Parasitoid

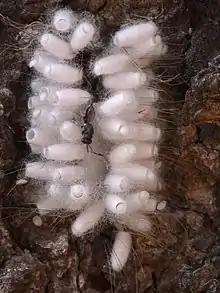
A hyperparasitoid chalcidoid wasp on the cocoons of its host, a braconid wasp, itself a koinobiont parasitoid of Lepidoptera

Parasitoids can be classified as either endo- or ectoparasitoids with idiobiont or koinobiont developmental strategies. Endoparasitoids live within their host's body, while ectoparasitoids feed on the host from outside. Idiobiont parasitoids prevent further development of the host after initially immobilising it, whereas koinobiont parasitoids allow the host to continue its development while feeding upon it. Most ectoparasitoids are idiobiont, as the host could damage or dislodge the external parasitoid if allowed to move and moult. Most endoparasitoids are koinobionts, giving them the advantage of a host that continues to grow larger and avoid predators.